Mazda Roadpacer

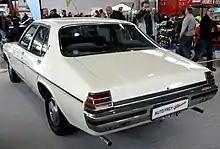
1979 Mazda Roadpacer AP rear view

While the Holden HJ Premier itself was well equipped, Mazda decided to add more. Gadgets of note include a central locking system that activated when the car hit , a chime system that activated at , a dictation system and a stereo able to be controlled from both front and back seats. The interior was offered with a choice of velour upholstered bucket seats and a center console for the front passengers or a split front bench seat, seating either five or six people accordingly. The Roadpacer was built only for the Japanese market, and certain aspects concerning its lack of speed become evident once its realized that urban two-way streets are usually zoned at or less, as mentioned in the article "Speed limits in Japan". Another negative quality was that although the car was very large on the outside, the rear seat was not particularly large; Holden offered the longer wheelbase Statesman for this.